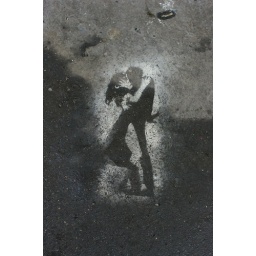
Stencil Couple in black and white